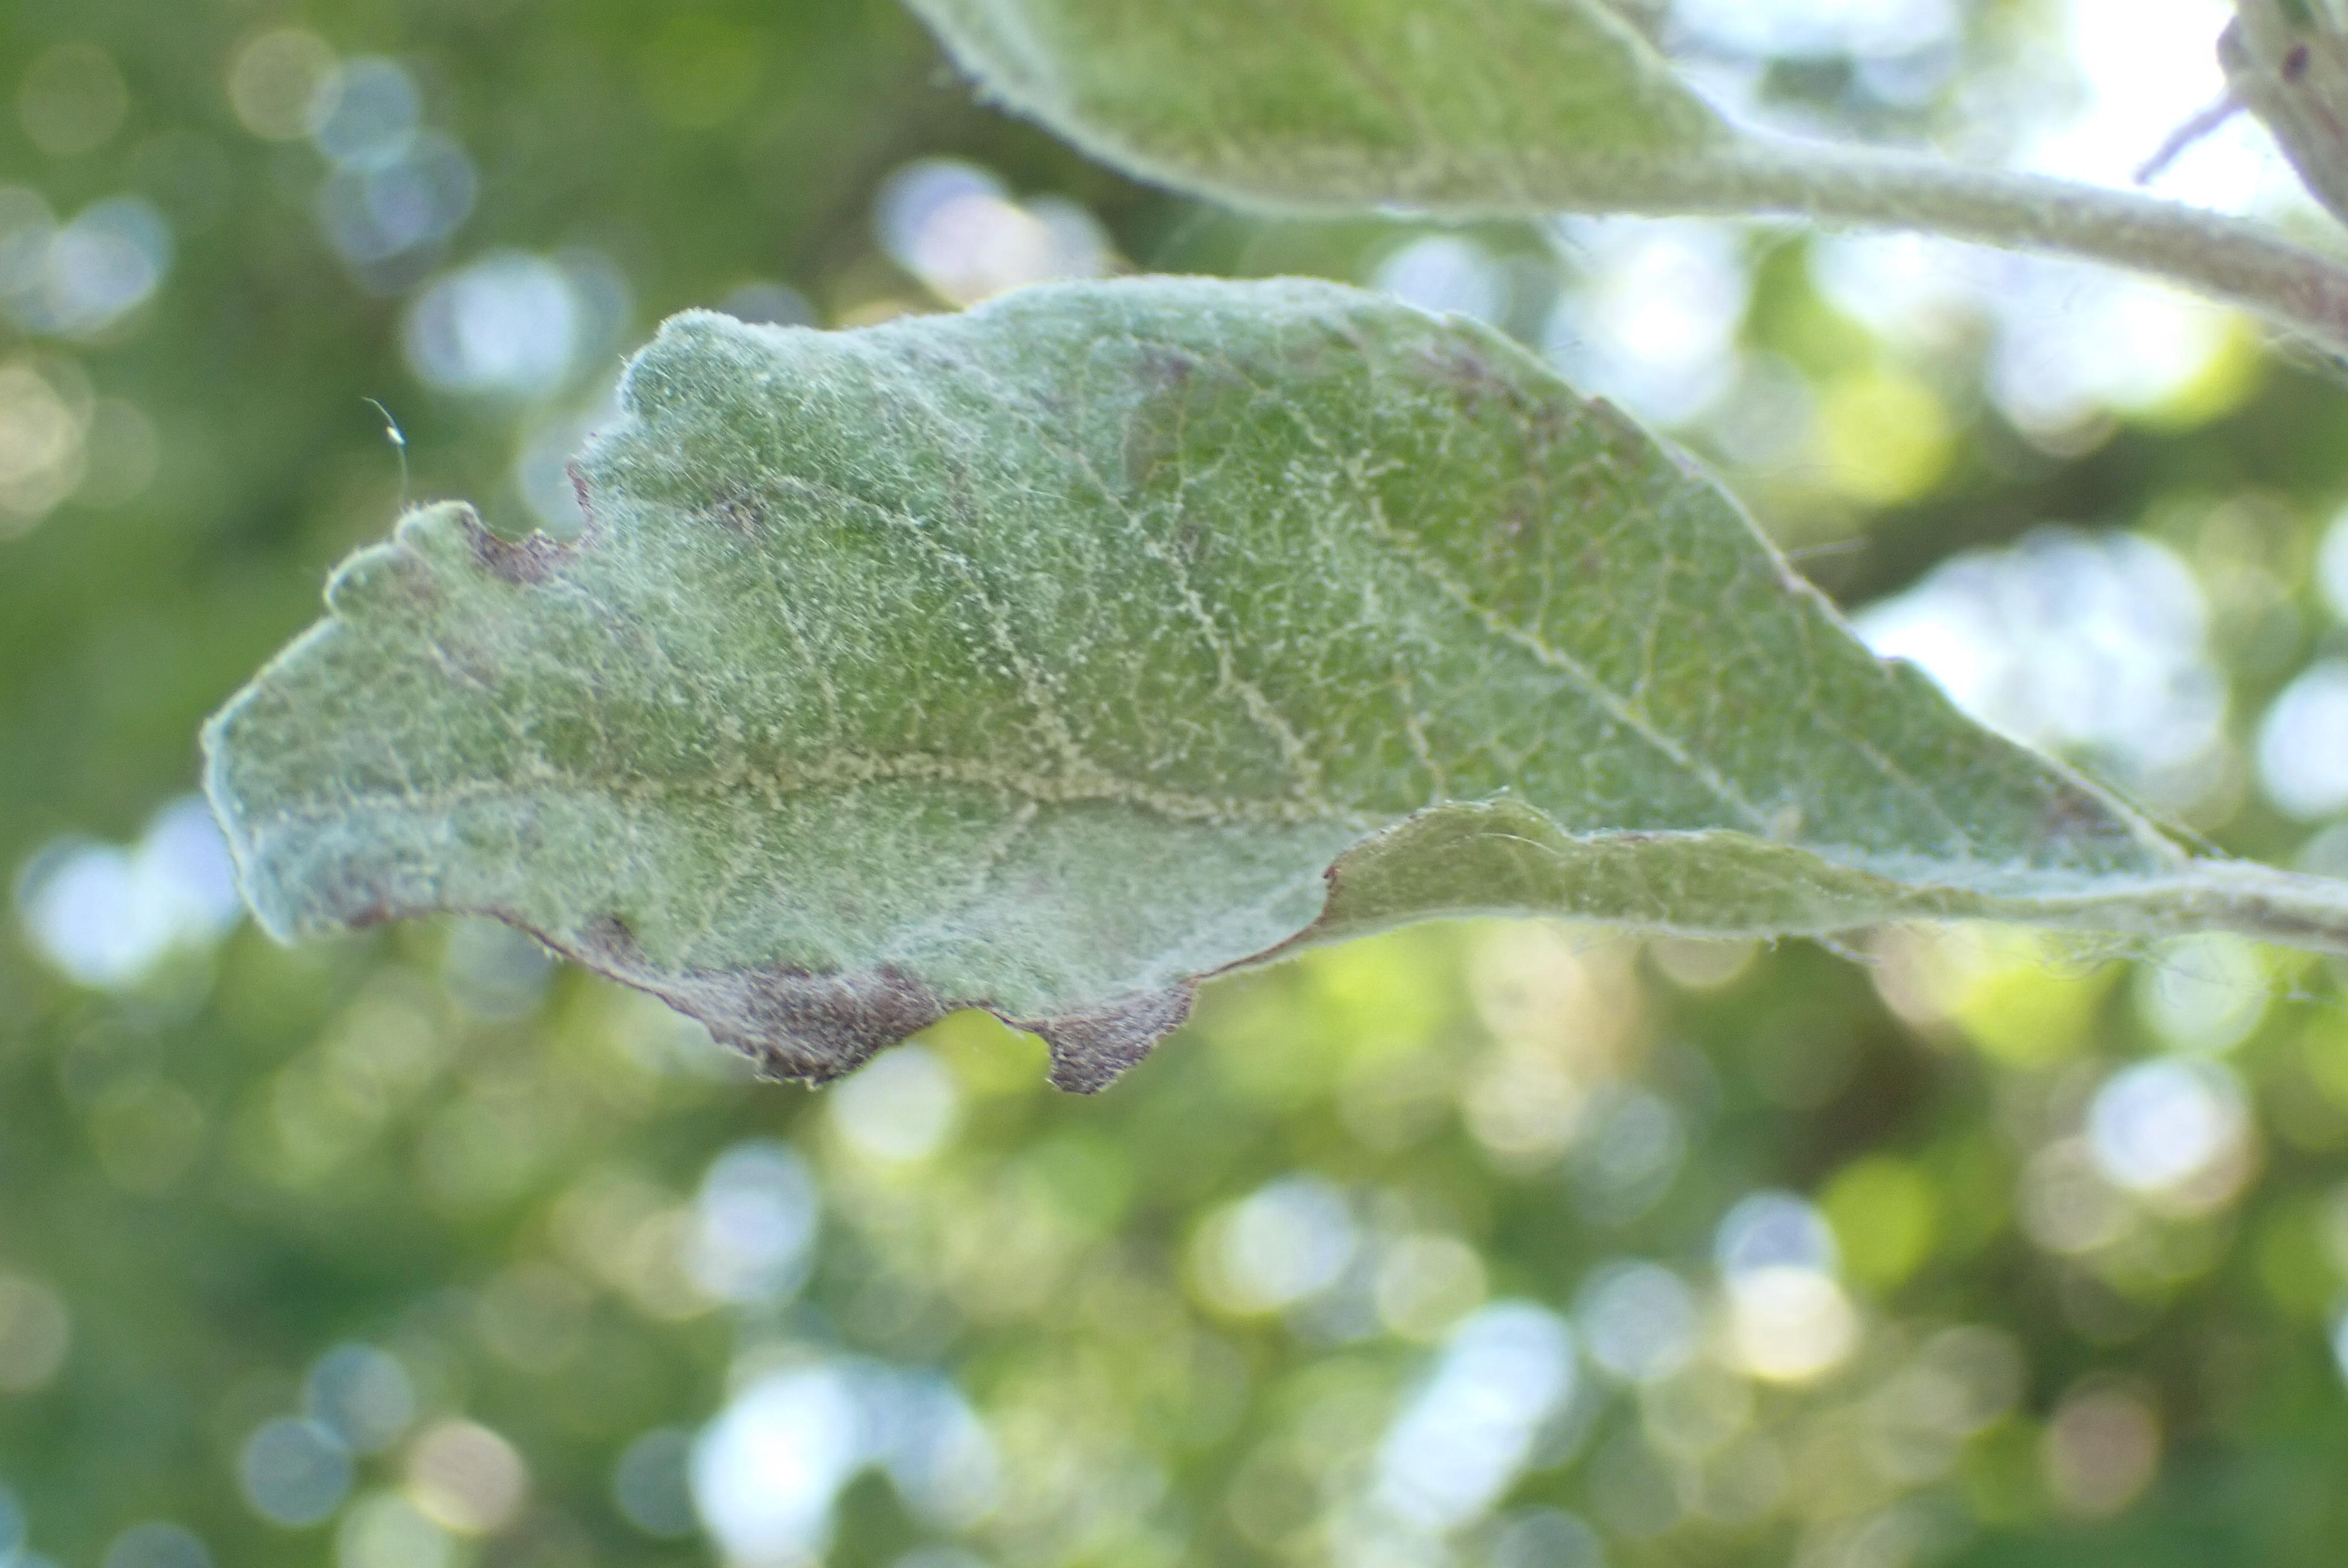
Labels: powdery_mildew